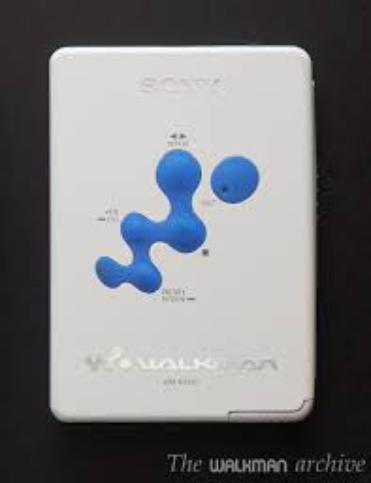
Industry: Electronic